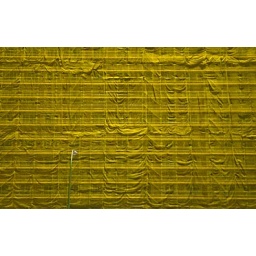
Construction on a face of building in Madrid